Hypersonic Air-breathing Weapon Concept

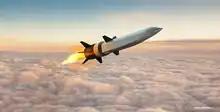
HAWC Missile Concept Drawing

The Hypersonic Air-breathing Weapon Concept (HAWC, pronounced "hawk") is a scramjet powered hypersonic air-launched cruise missile project at the U.S. Defense Advanced Research Projects Agency (DARPA), that had a successful hypersonic flight announced in September 2021. It is a kinetic energy weapon, without an explosive warhead.